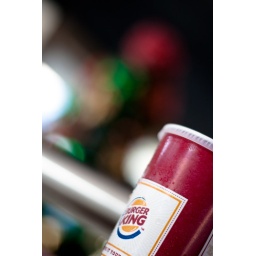
btw yes in february that bokeh mush of green n red is infact a christmas tree in bk still.